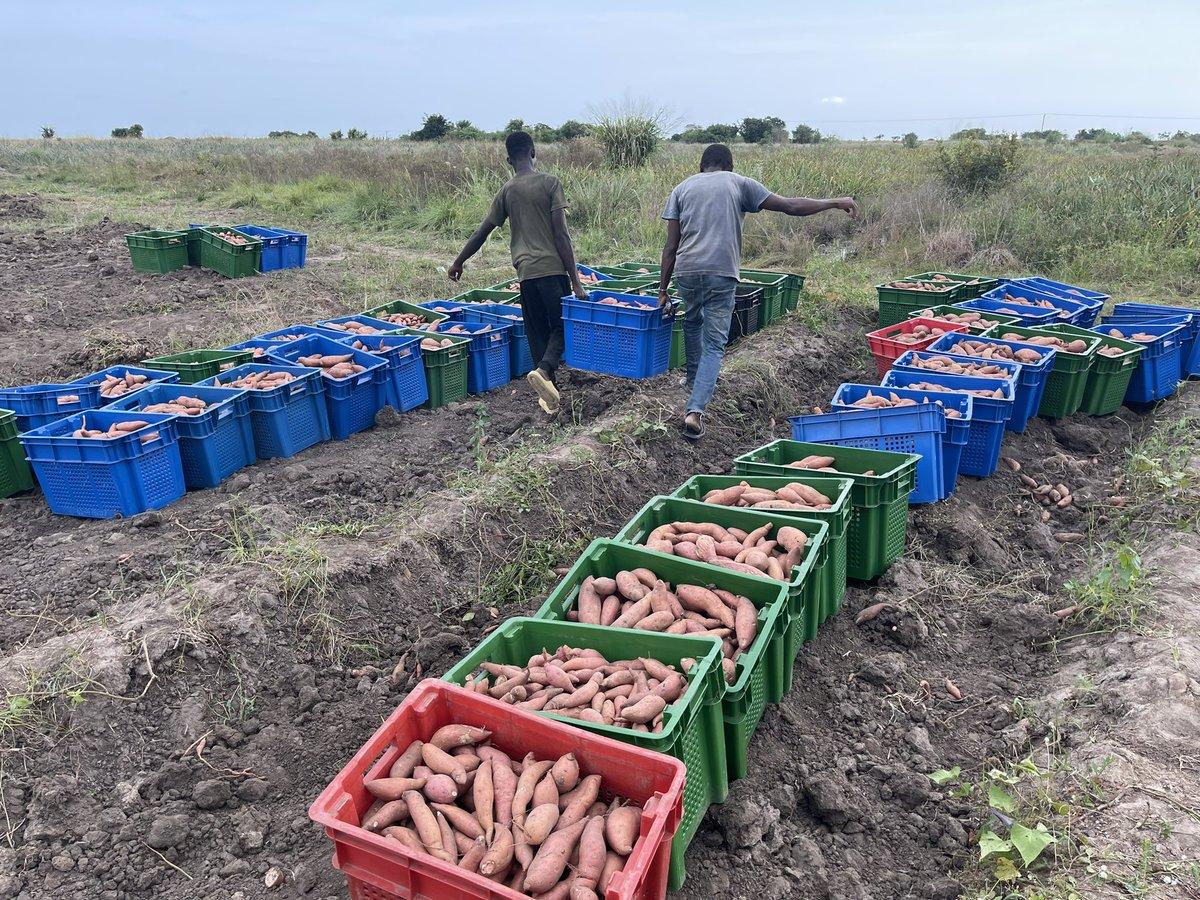
Wakulima wawili wa kiume wakiwa katika shamba lililovunwa viazi vitamu na kuweka katika matrei yenye rangi tofautitofauti wakiyabeba na kuyapanga vizuri ili waweze kuyasafirisha na kuyapeleka sokoni kwa ajili ya kuuzwa na kujipatia kipato.